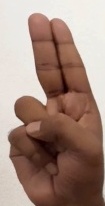
ASL sign: U